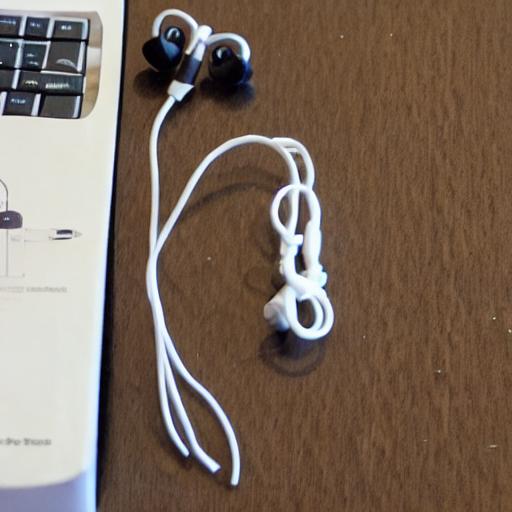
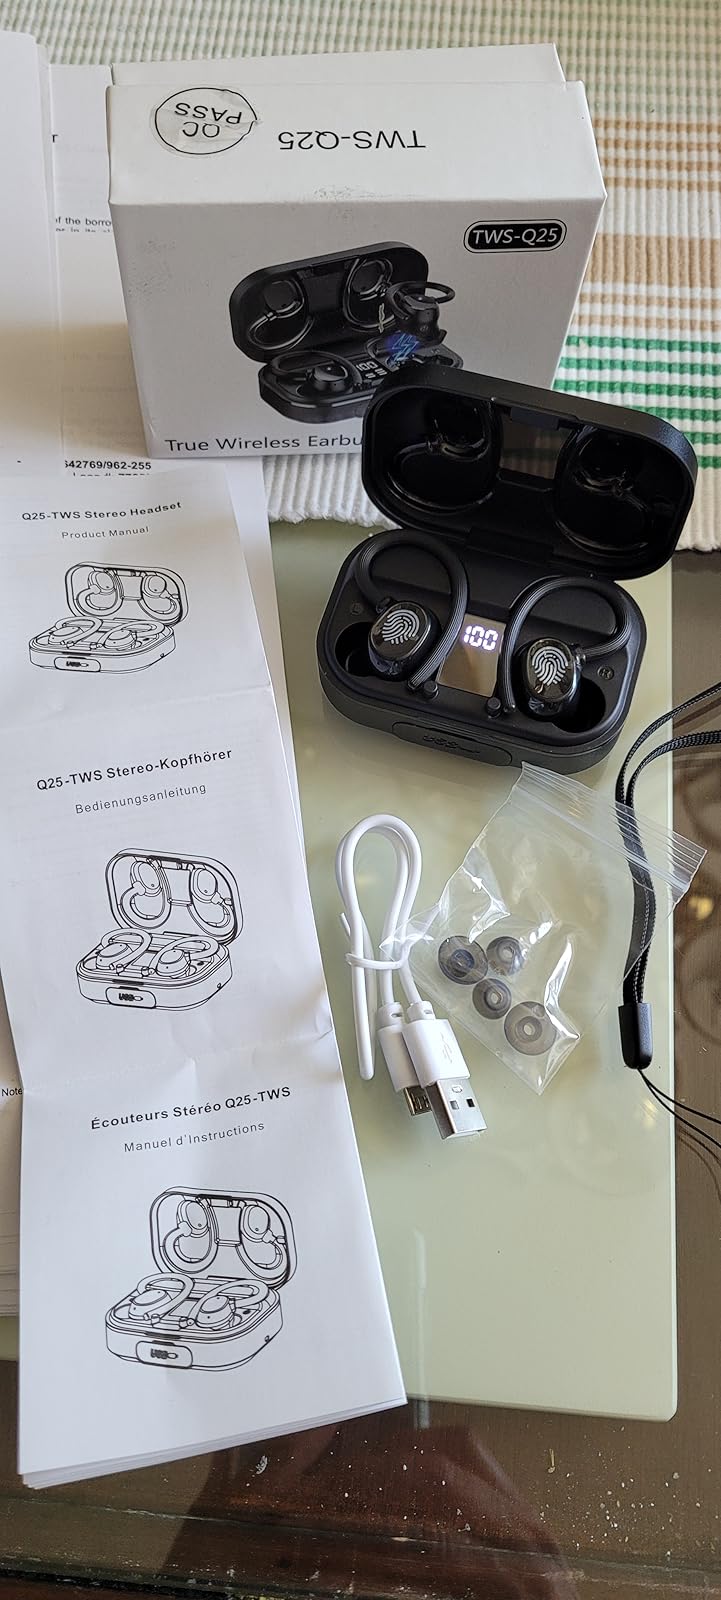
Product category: earbuds
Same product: no